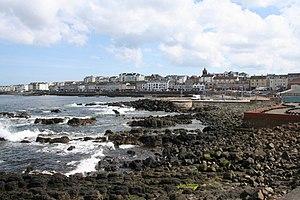
Portstewart est une petite ville du comté de Londonderry, en Irlande du Nord. C'est une cité balnéaire, proche de Portrush. Son port et ses sentiers du bord de mer en font une promenade sur la côte atlantique, le long de ses plus de trois kilomètres de sable doré. Portstewart est surtout connu pour sa plage de sable, rendue populaire à cause des surfers.